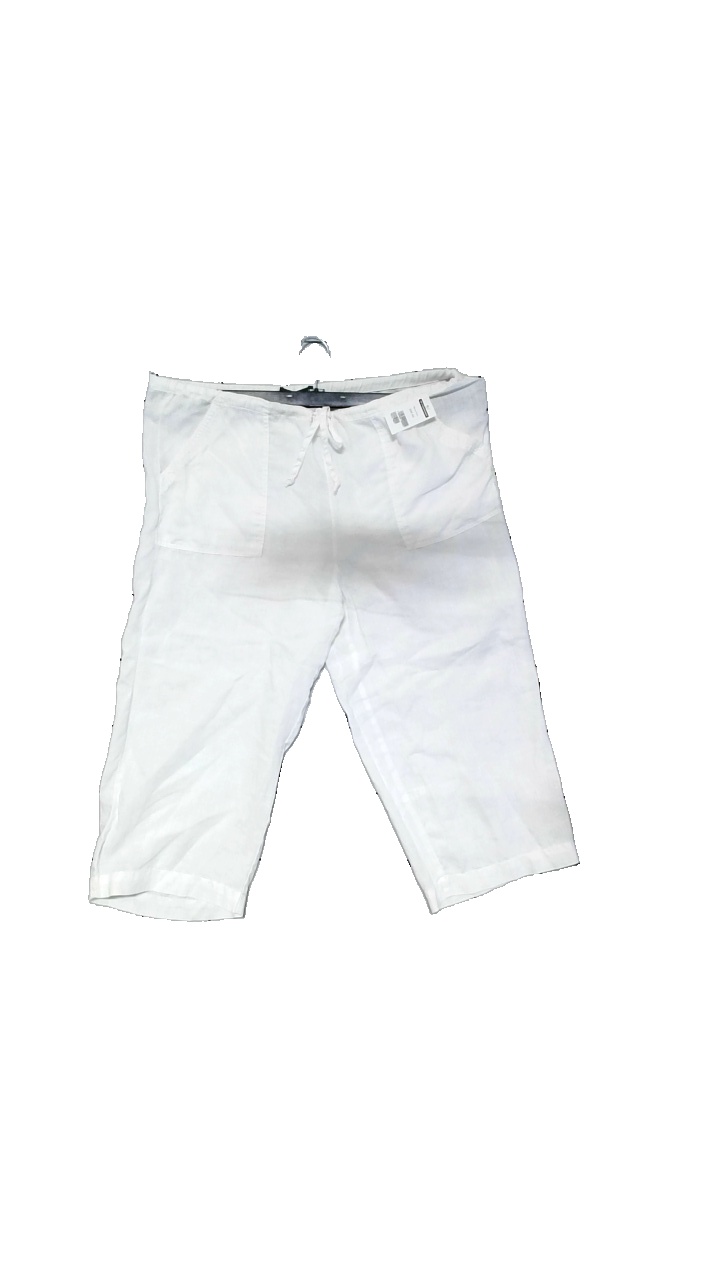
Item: Trousers (Ladies)
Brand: Ellos
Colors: White
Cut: Regular, Loose
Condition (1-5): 4
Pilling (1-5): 4
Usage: Reuse
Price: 150-250